Washington Melodrama

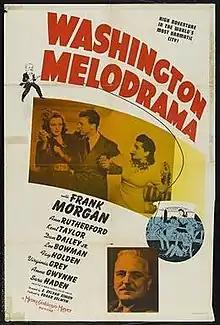

Washington Melodrama is a 1941 American drama film directed by S. Sylvan Simon and starring Frank Morgan, Ann Rutherford, and Kent Taylor. It was produced in Hollywood by major studio Metro-Goldwyn-Mayer.